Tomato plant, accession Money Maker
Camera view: bottom (45 deg); turntable rotation: 210 degrees
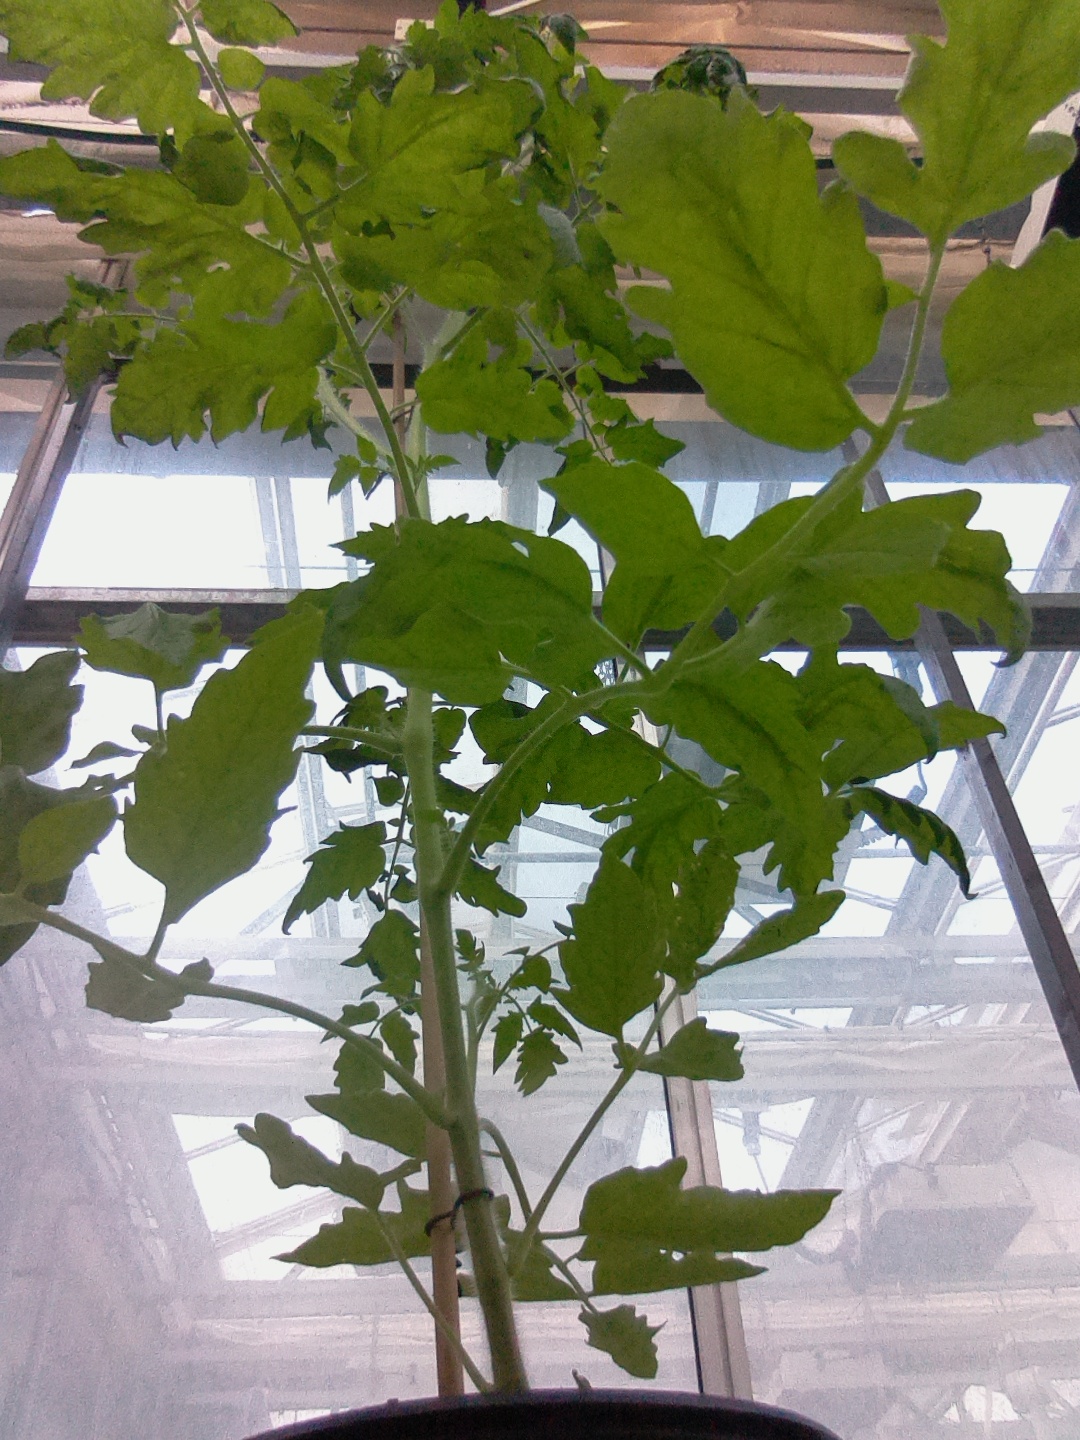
BBCH growth stage 64: 40%-50% of flowers open